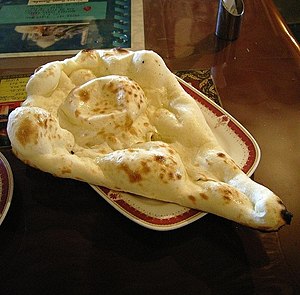
Nan (brød)
Nan
Nan eller Naan er et fladt ca. 1 cm tykt, rundt eller ovalt hvede-brød som er meget brugt i indisk mad. I modsætning til chapati indeholder nan gær og det indeholder også gerne mælk eller yoghurt hvilket gør at det bliver fyldigere og tykkere. Nan bliver også brugt til at spise maden med ligesom med en ske.